Kate McIlroy

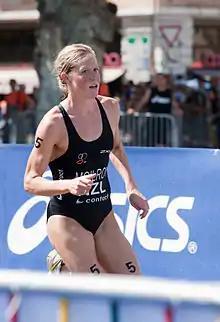
Kate McIlroy competing in 2010

Kate McIlroy (born 26 August 1981) is a New Zealand cyclist, triathlete and former runner. She won the World Mountain Running title in 2005 and was later named New Zealand Sportswoman of the Year at the Halberg Awards.